Becan

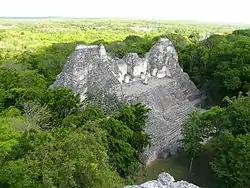
Structure VIII.

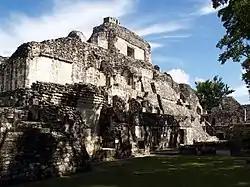
Structure IV.

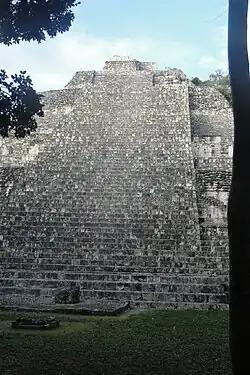
Outside stairway, Structure IX

Becan (Spanish: Becán) is an archaeological site of the Maya civilization in pre-Columbian Mesoamerica. Becan is located near the center of the Yucatán Peninsula, in the present-day Mexican state of Campeche, about 150 km (93.2 mi) north of Tikal. The Maya sites of Balamku, Calakmul, Chicanna and Xpuhil are nearby. The name "Becan" was bestowed on the site by archaeologists who rediscovered the site, meaning "ravine or canyon formed by water" in Yukatek Maya, after the site's most prominent and unusual feature, its surrounding ditch.